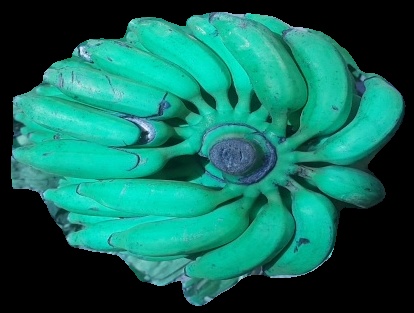
Variety: elakki-bale
Grade: grade3